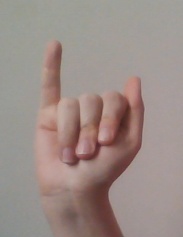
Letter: meem